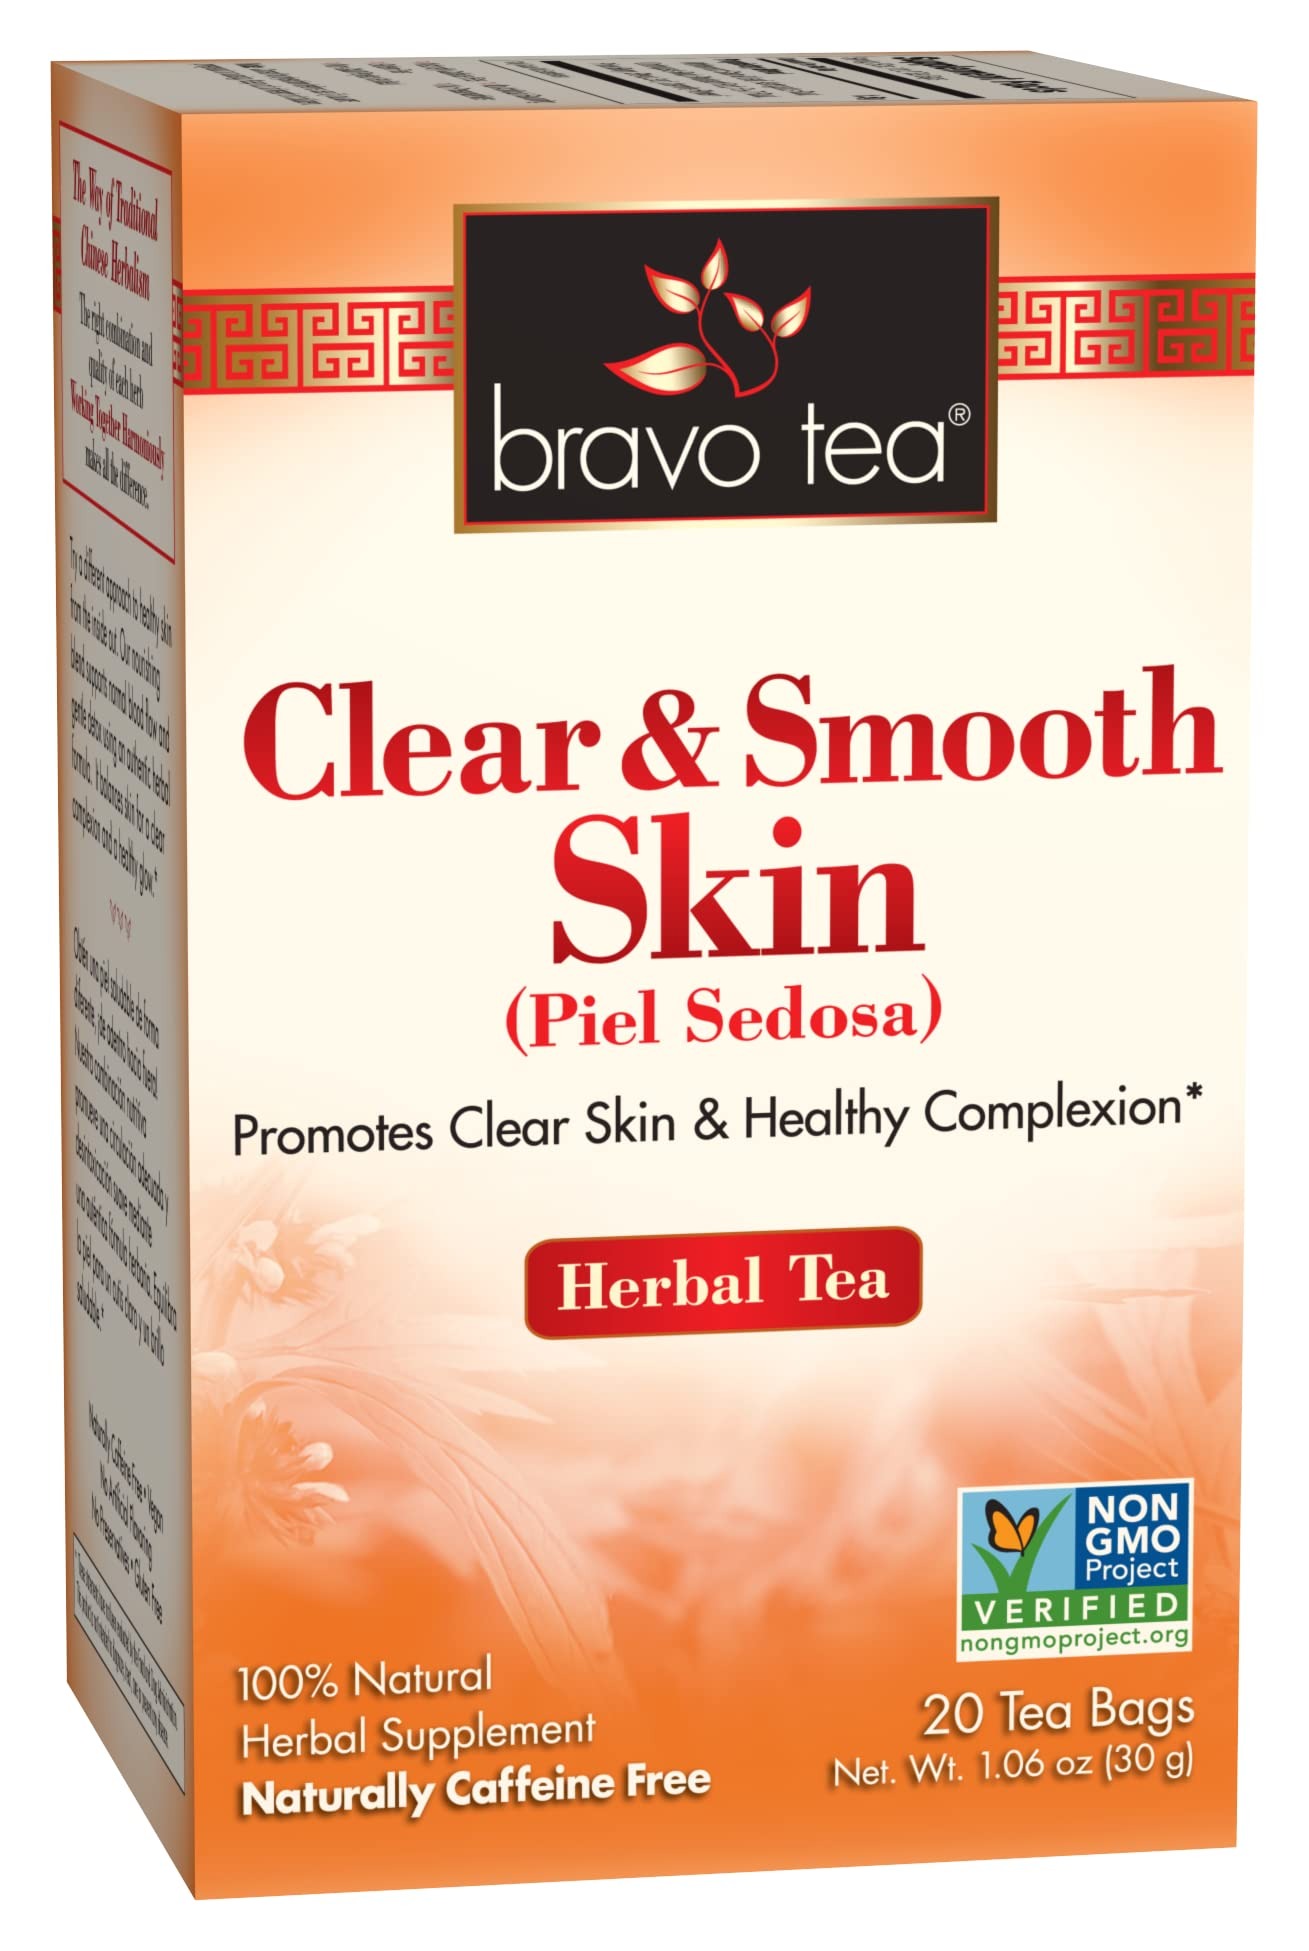
Item Name: Bravo Tea Clear and Smooth Skin Herbal Tea Caffeine Free, 20 Tea Bags
Bullet Point: Promotes Skin Health
Value: 20.0
Unit: Count

Price: 18.275